Stichting Skepsis

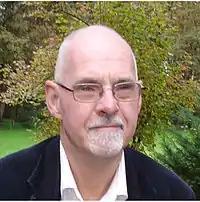
Secretary Jan Willem Nienhuys, board member since 1987

Since 1988 the organisation publishes a journal titled "Skepter" four times a year, currently edited by Hans van Maanen. Skepsis also maintains the Skepsis Blog that critically examines news stories and dubious practices, and hosts an annual conference. In 2011 it participated in the with skeptics around the world. The website "Klopt Dat Wel?" ("Is That Right?") emerged from Stichting Skepsis, but operates formally independently from it.